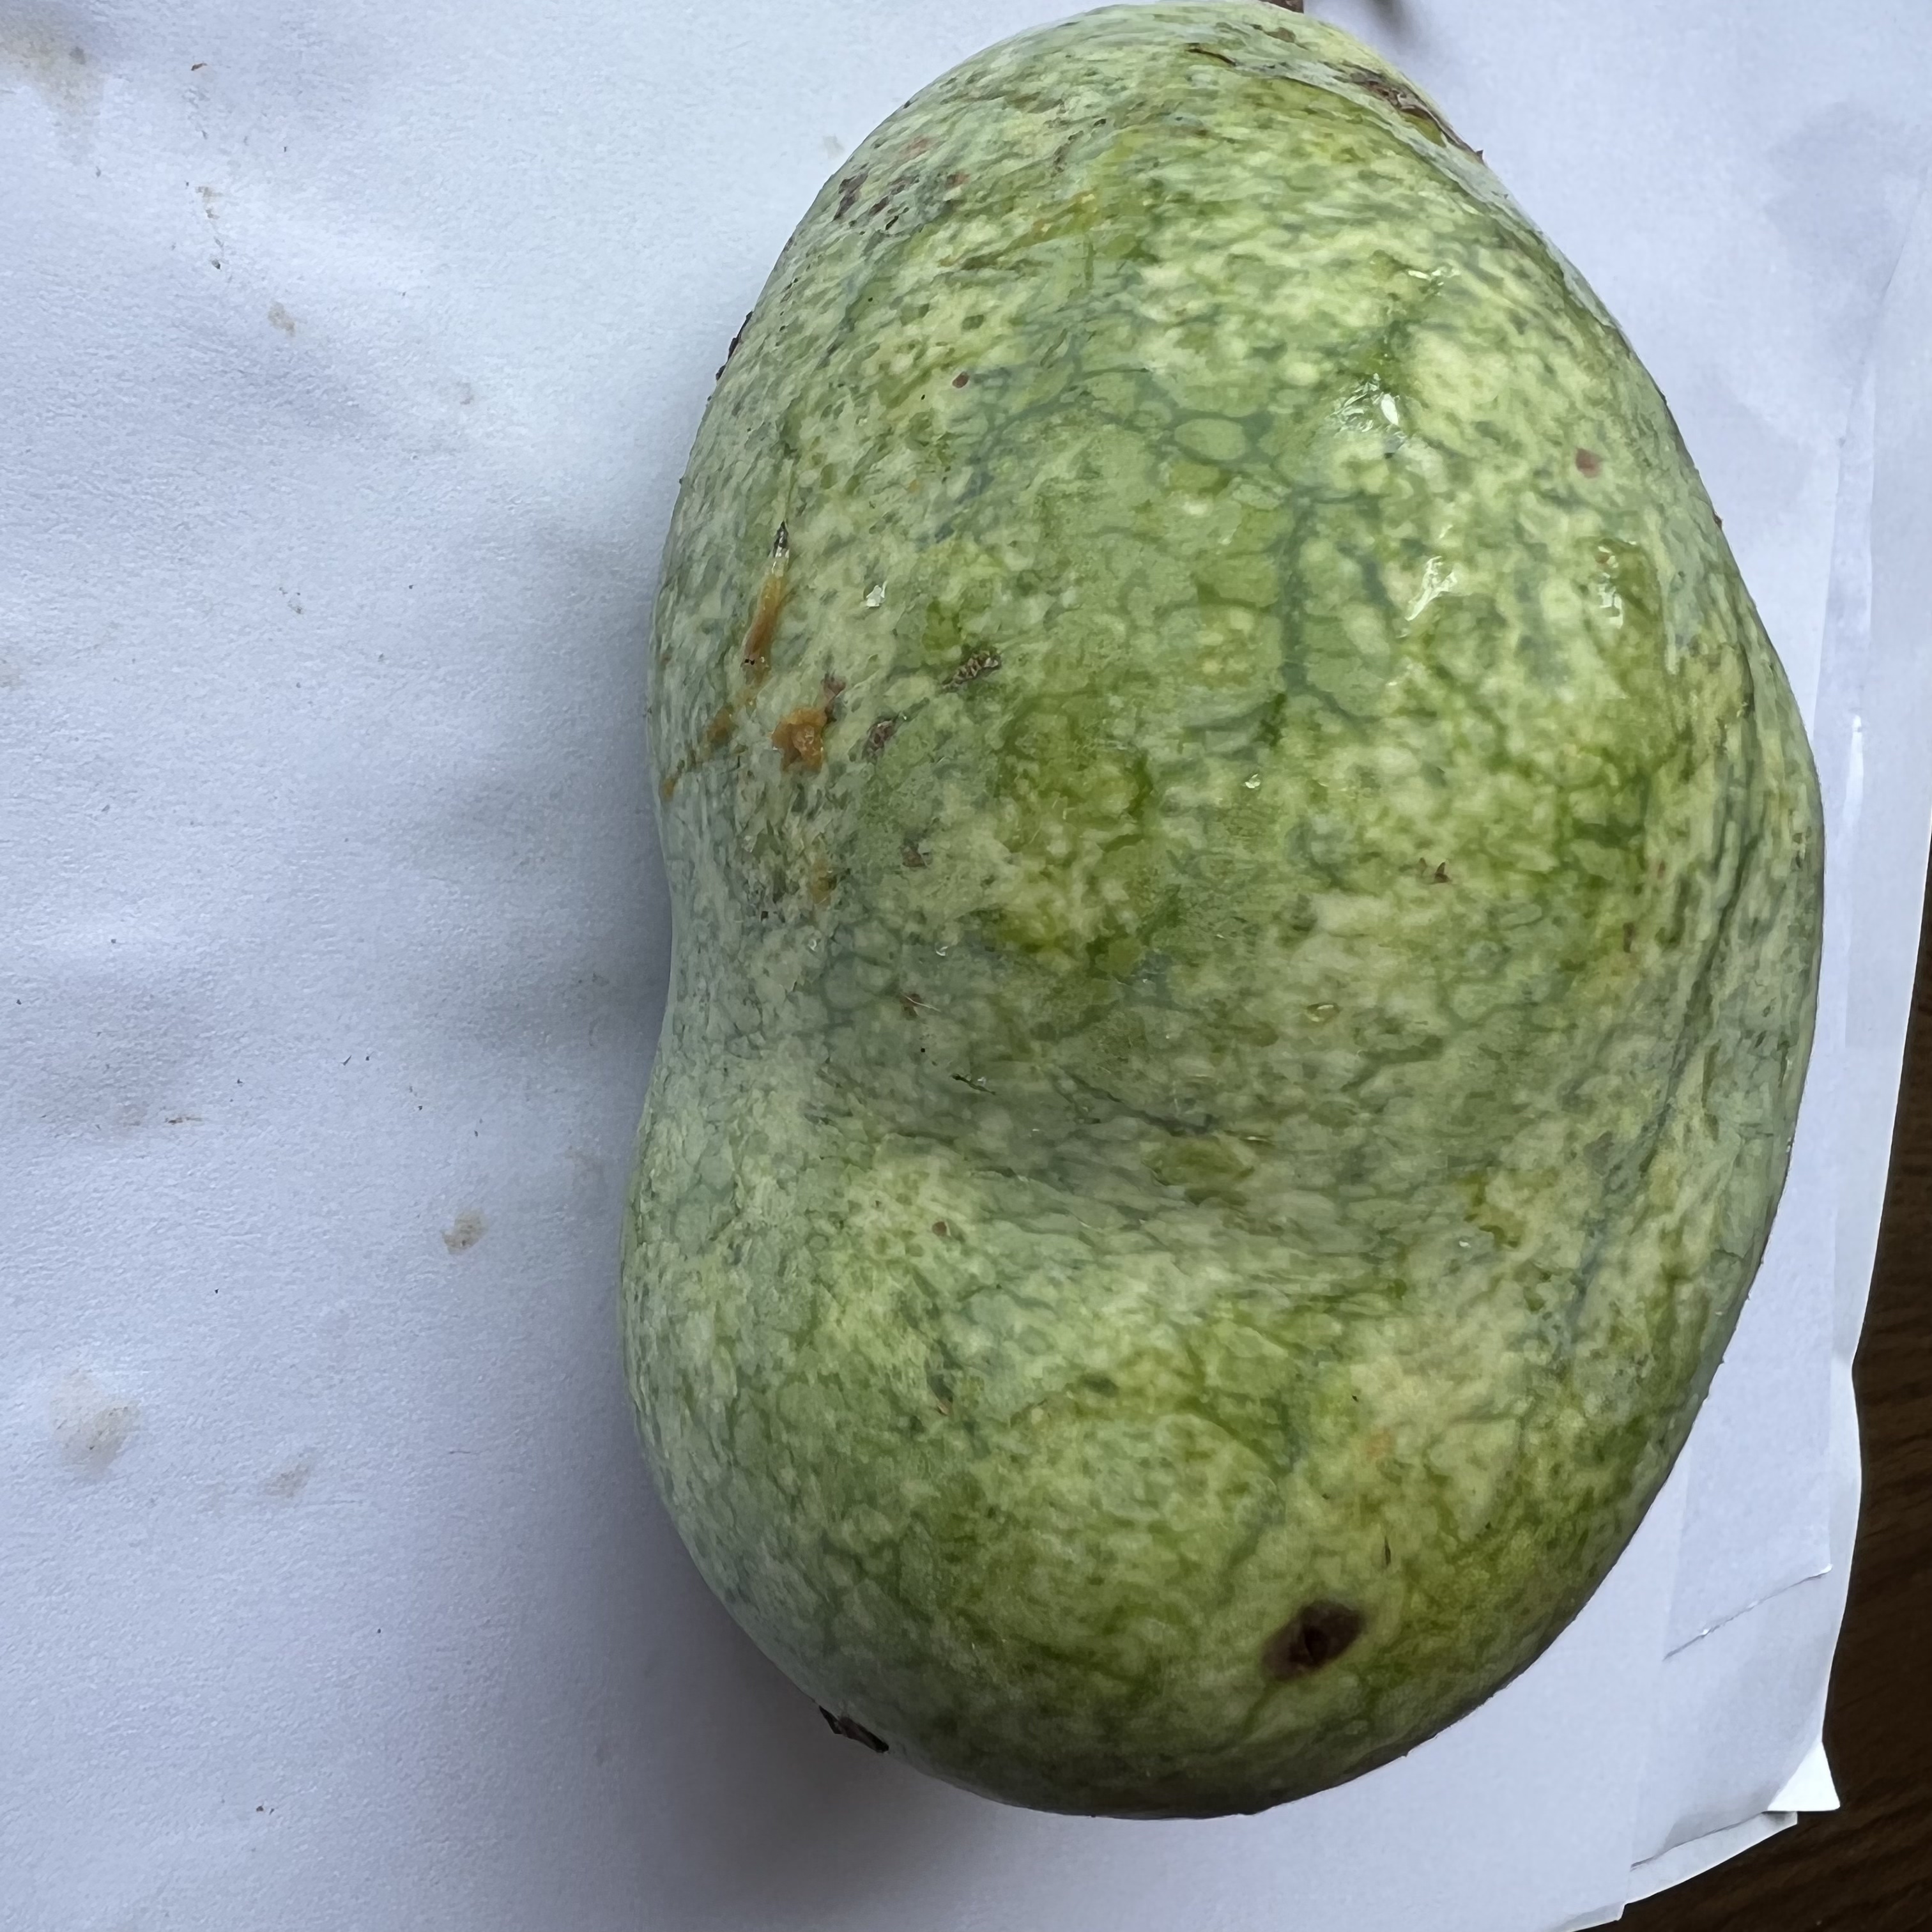
Label: Anthracnose